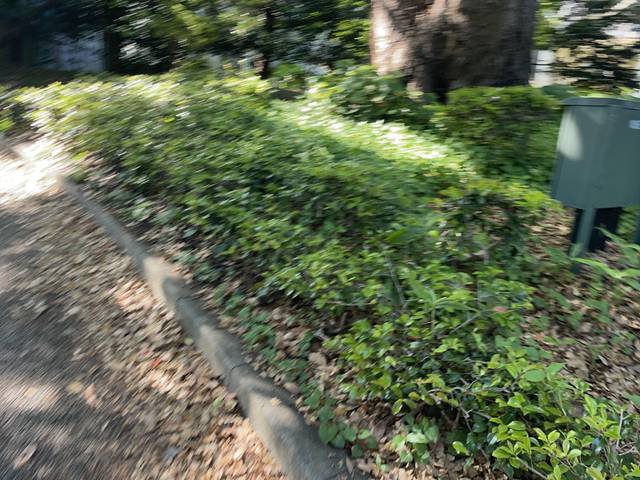
Region: Japan
Coordinates: 35.688, 139.756